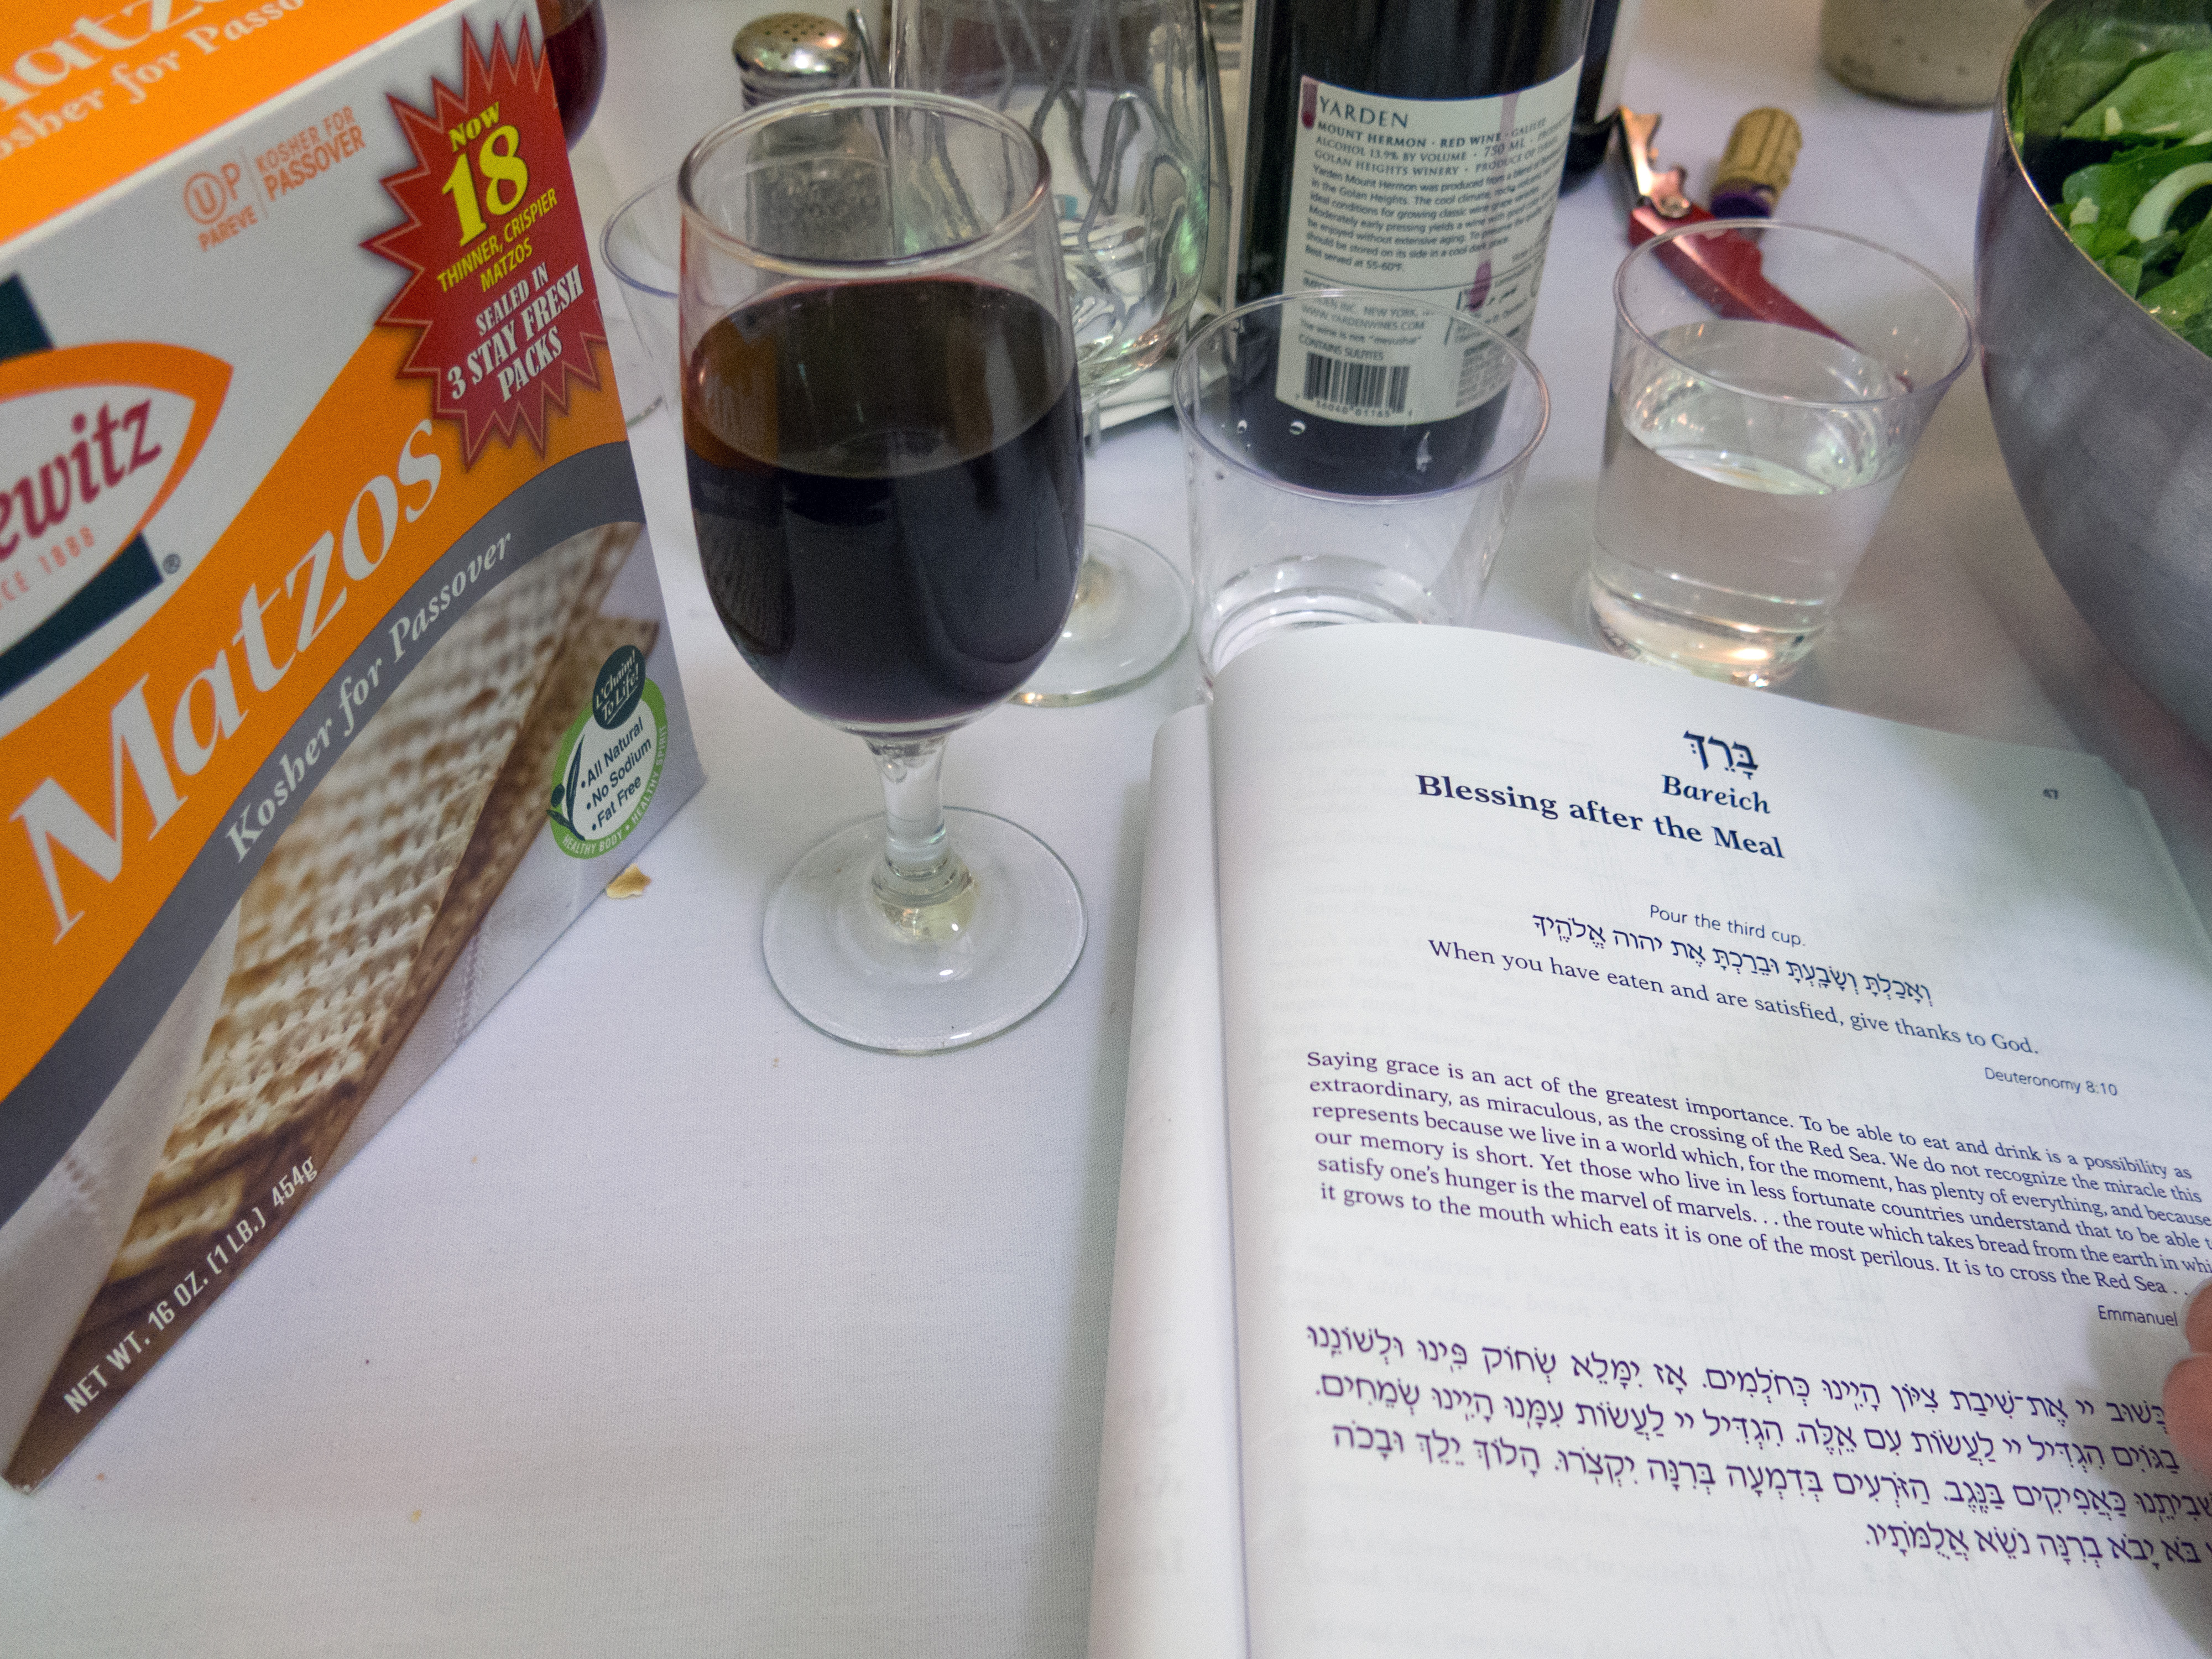
wine, meal, drink, pesach, passover, alcoholic beverage, sense, distilled beverage